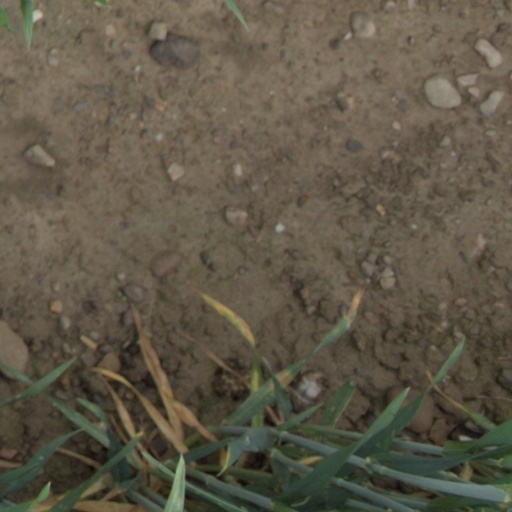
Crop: wheat